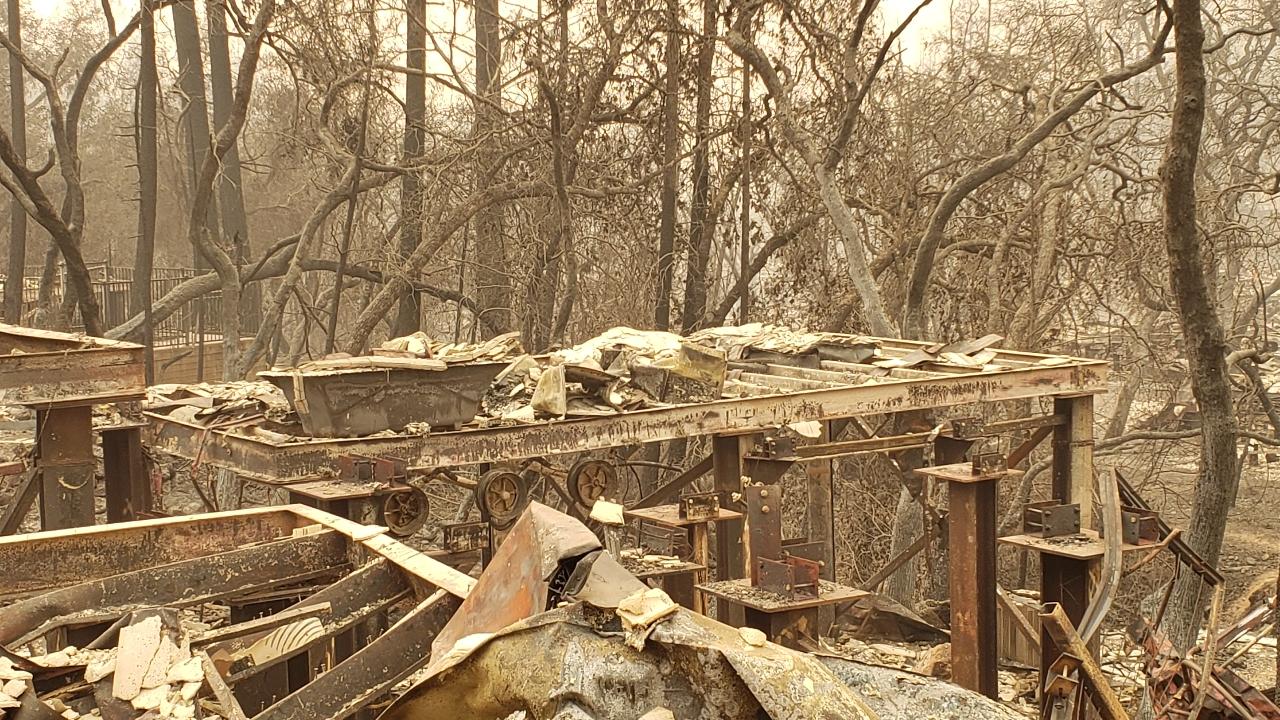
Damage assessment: destroyed